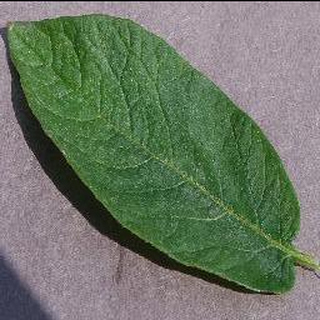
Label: healthy_potato